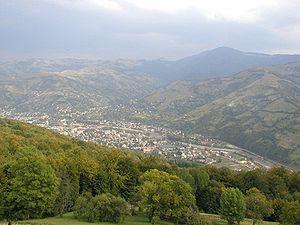
Iassinia est une localité d'Ukraine. Elle fut capitale de l'éphémère République houtsoule.
Rakhiv ou Rakhovo est une ville de l'oblast de Transcarpatie, en Ukraine, et le centre administratif du raïon de Rakhiv. Sa population s'élevait à 15 430 habitants en 2016.